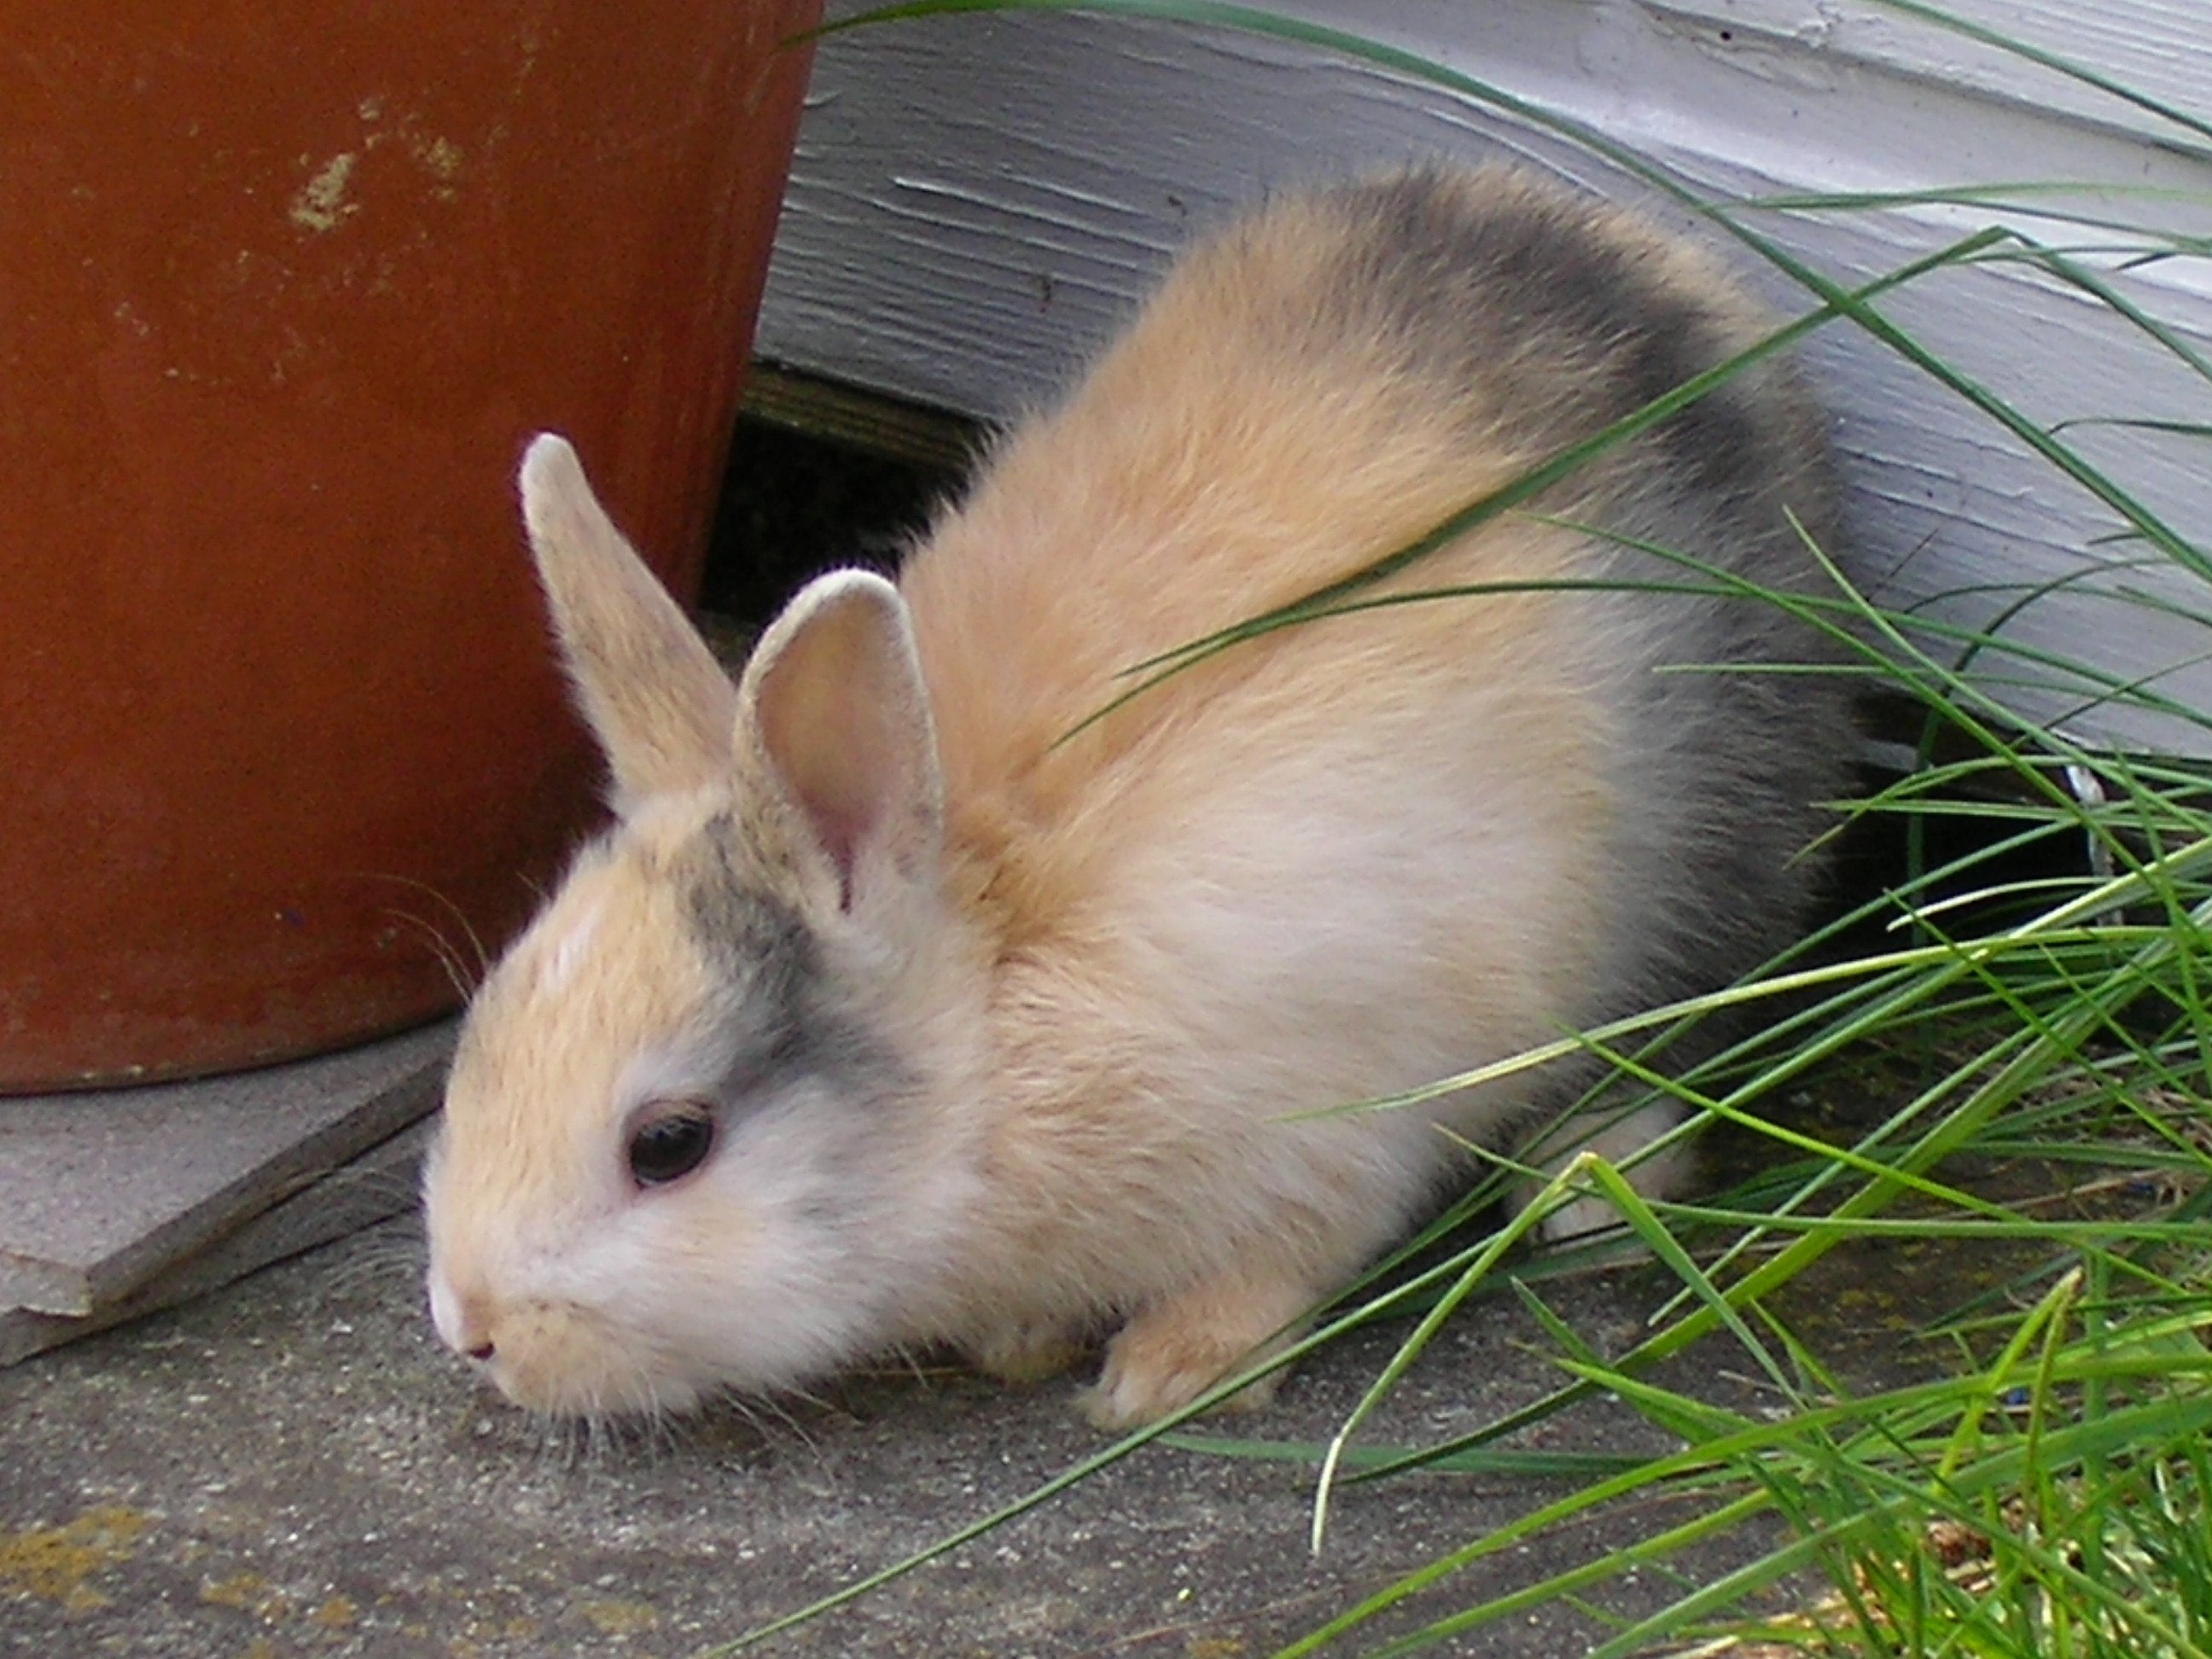
pet, mammal, fauna, rabbit, hare, whiskers, vertebrate, rabbits, gerbil, munchkins, domestic rabbit, rabits and hares